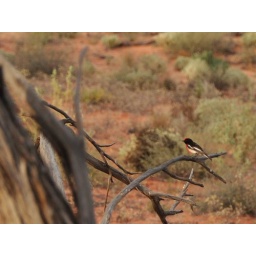
The red head and chest of this bird stand out against the grey-green saltbush behind.